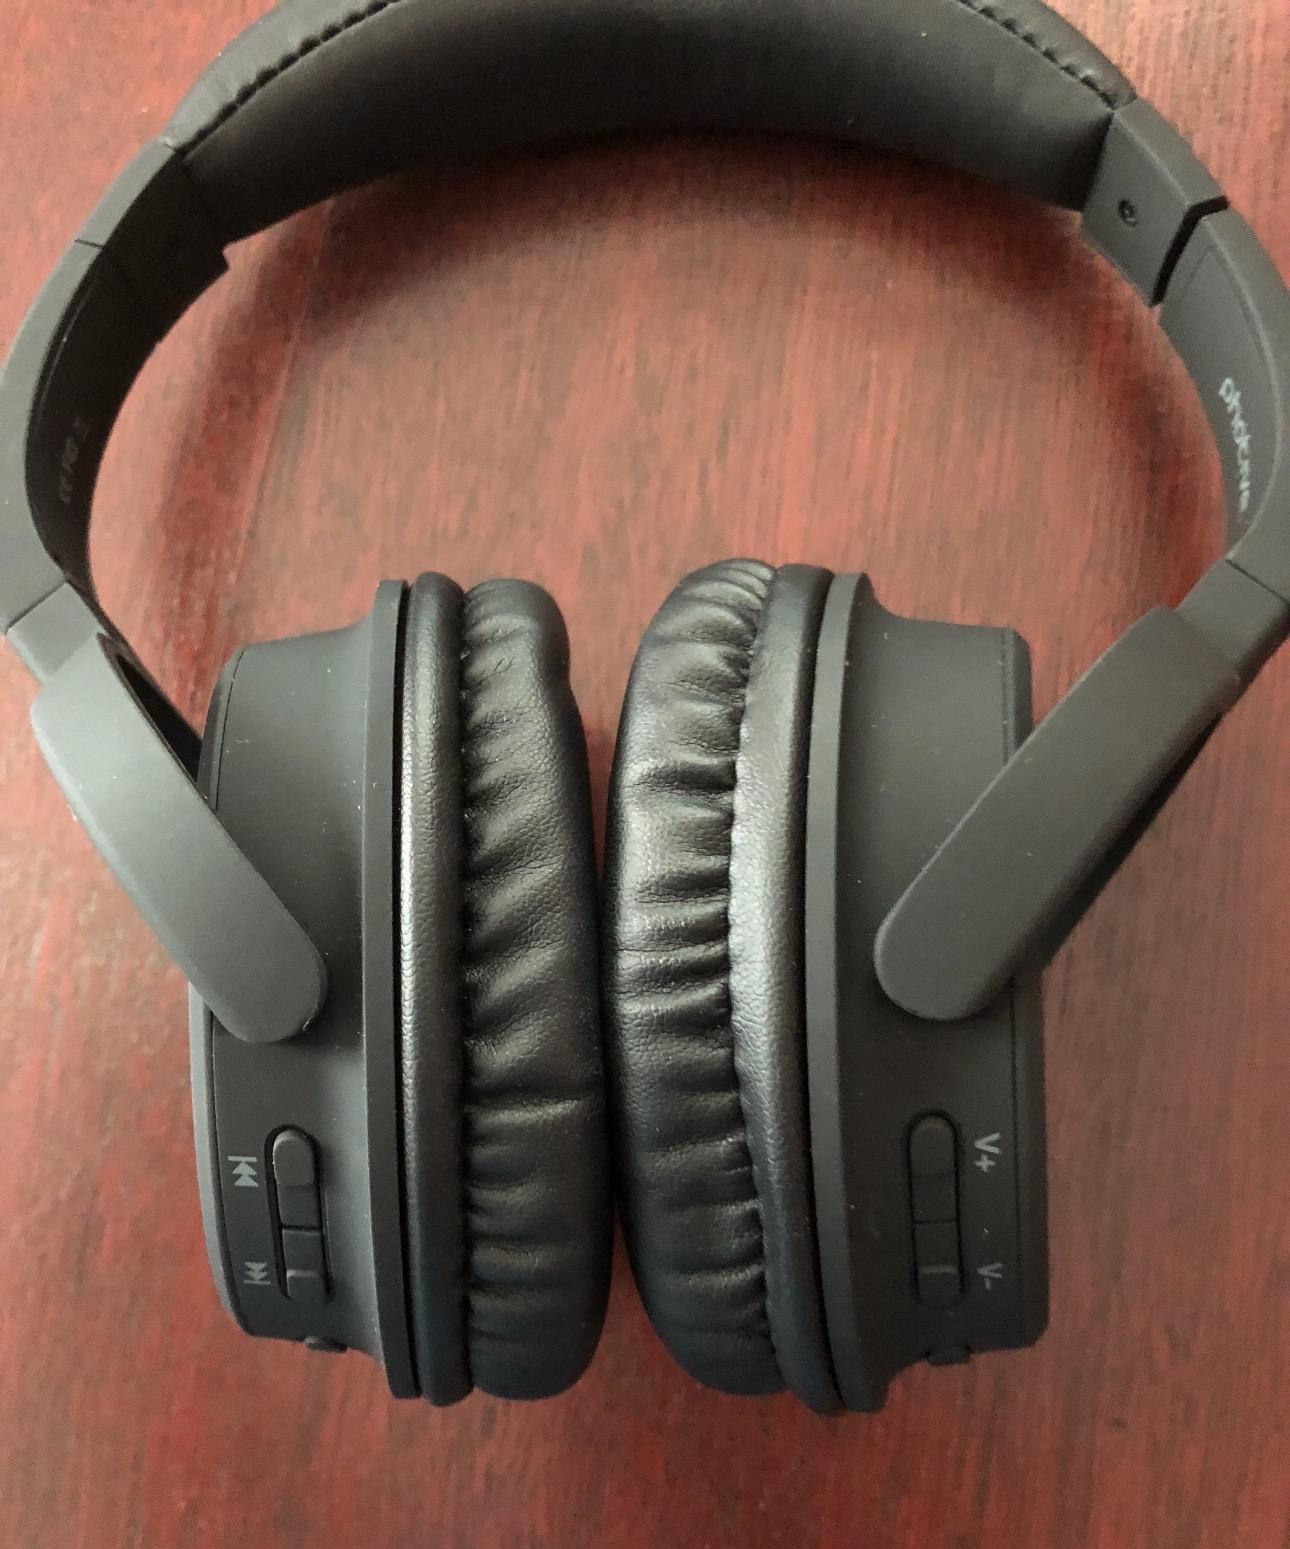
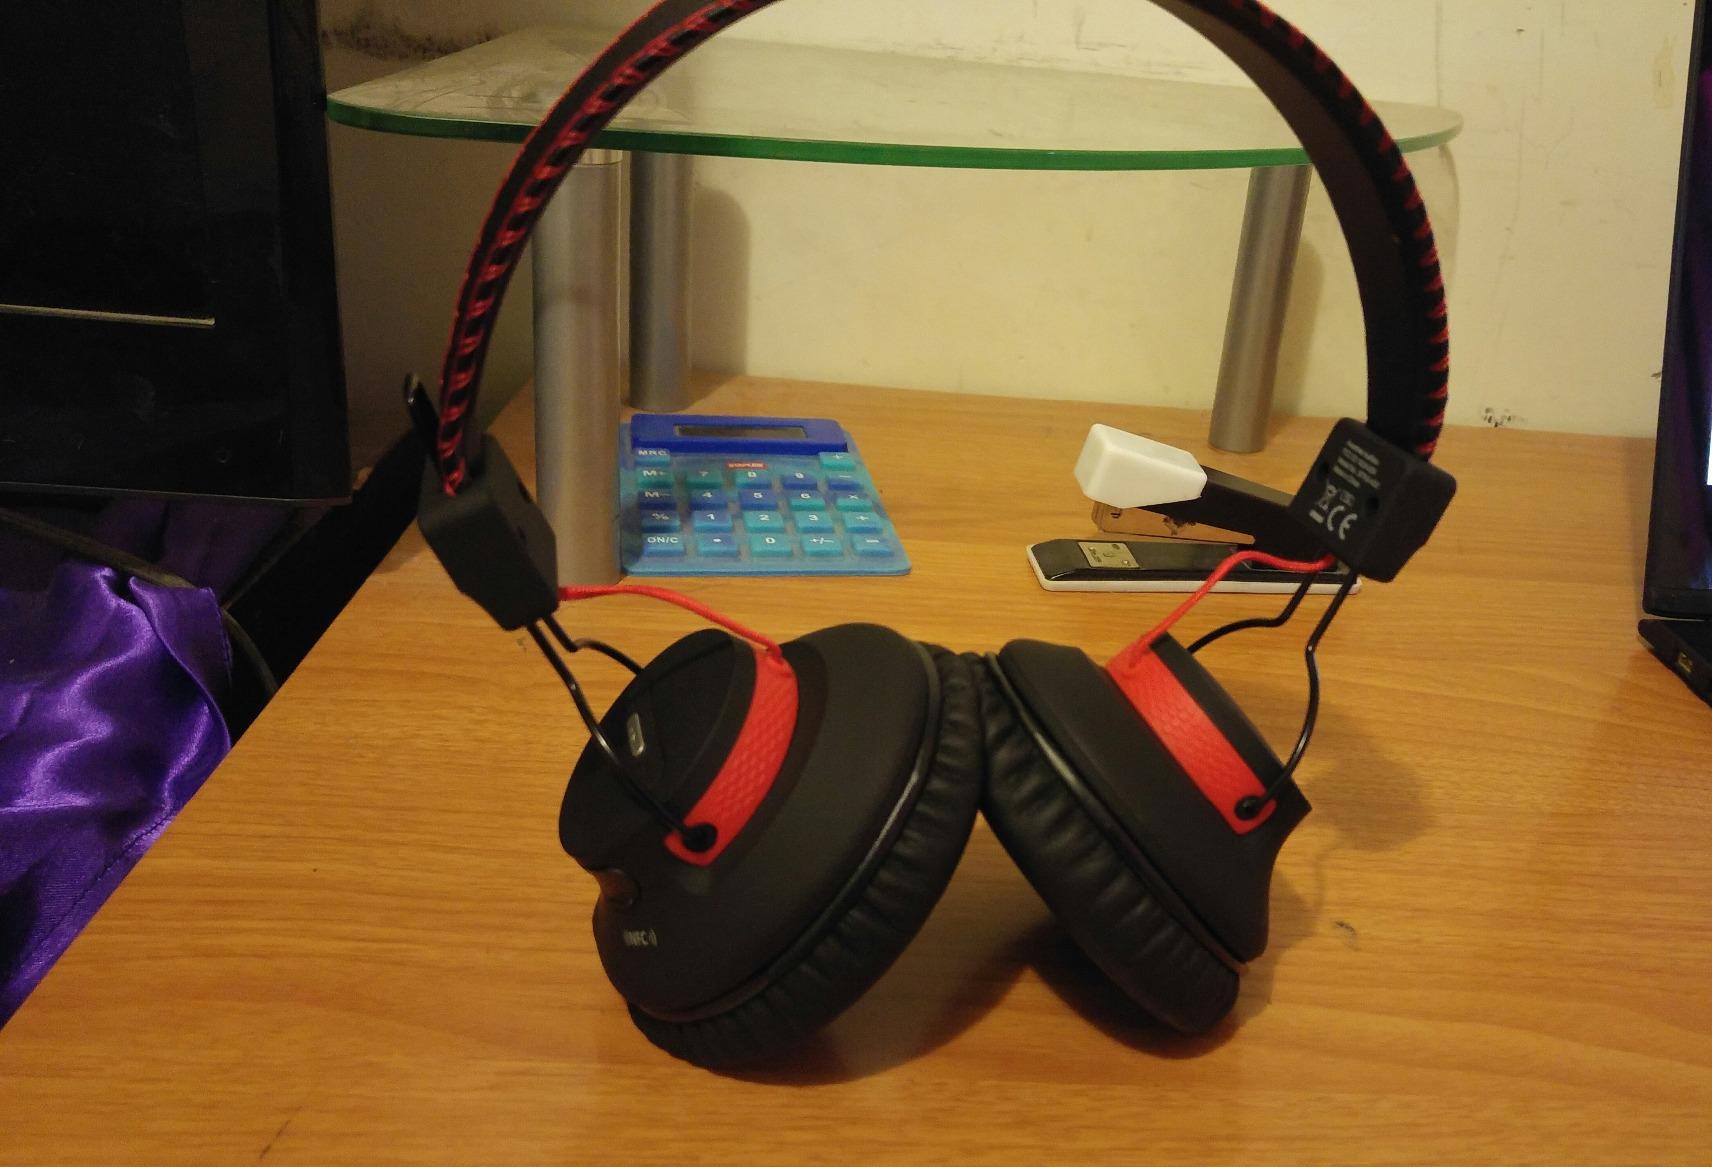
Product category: headphones
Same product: no